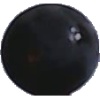
Label: blue_grape